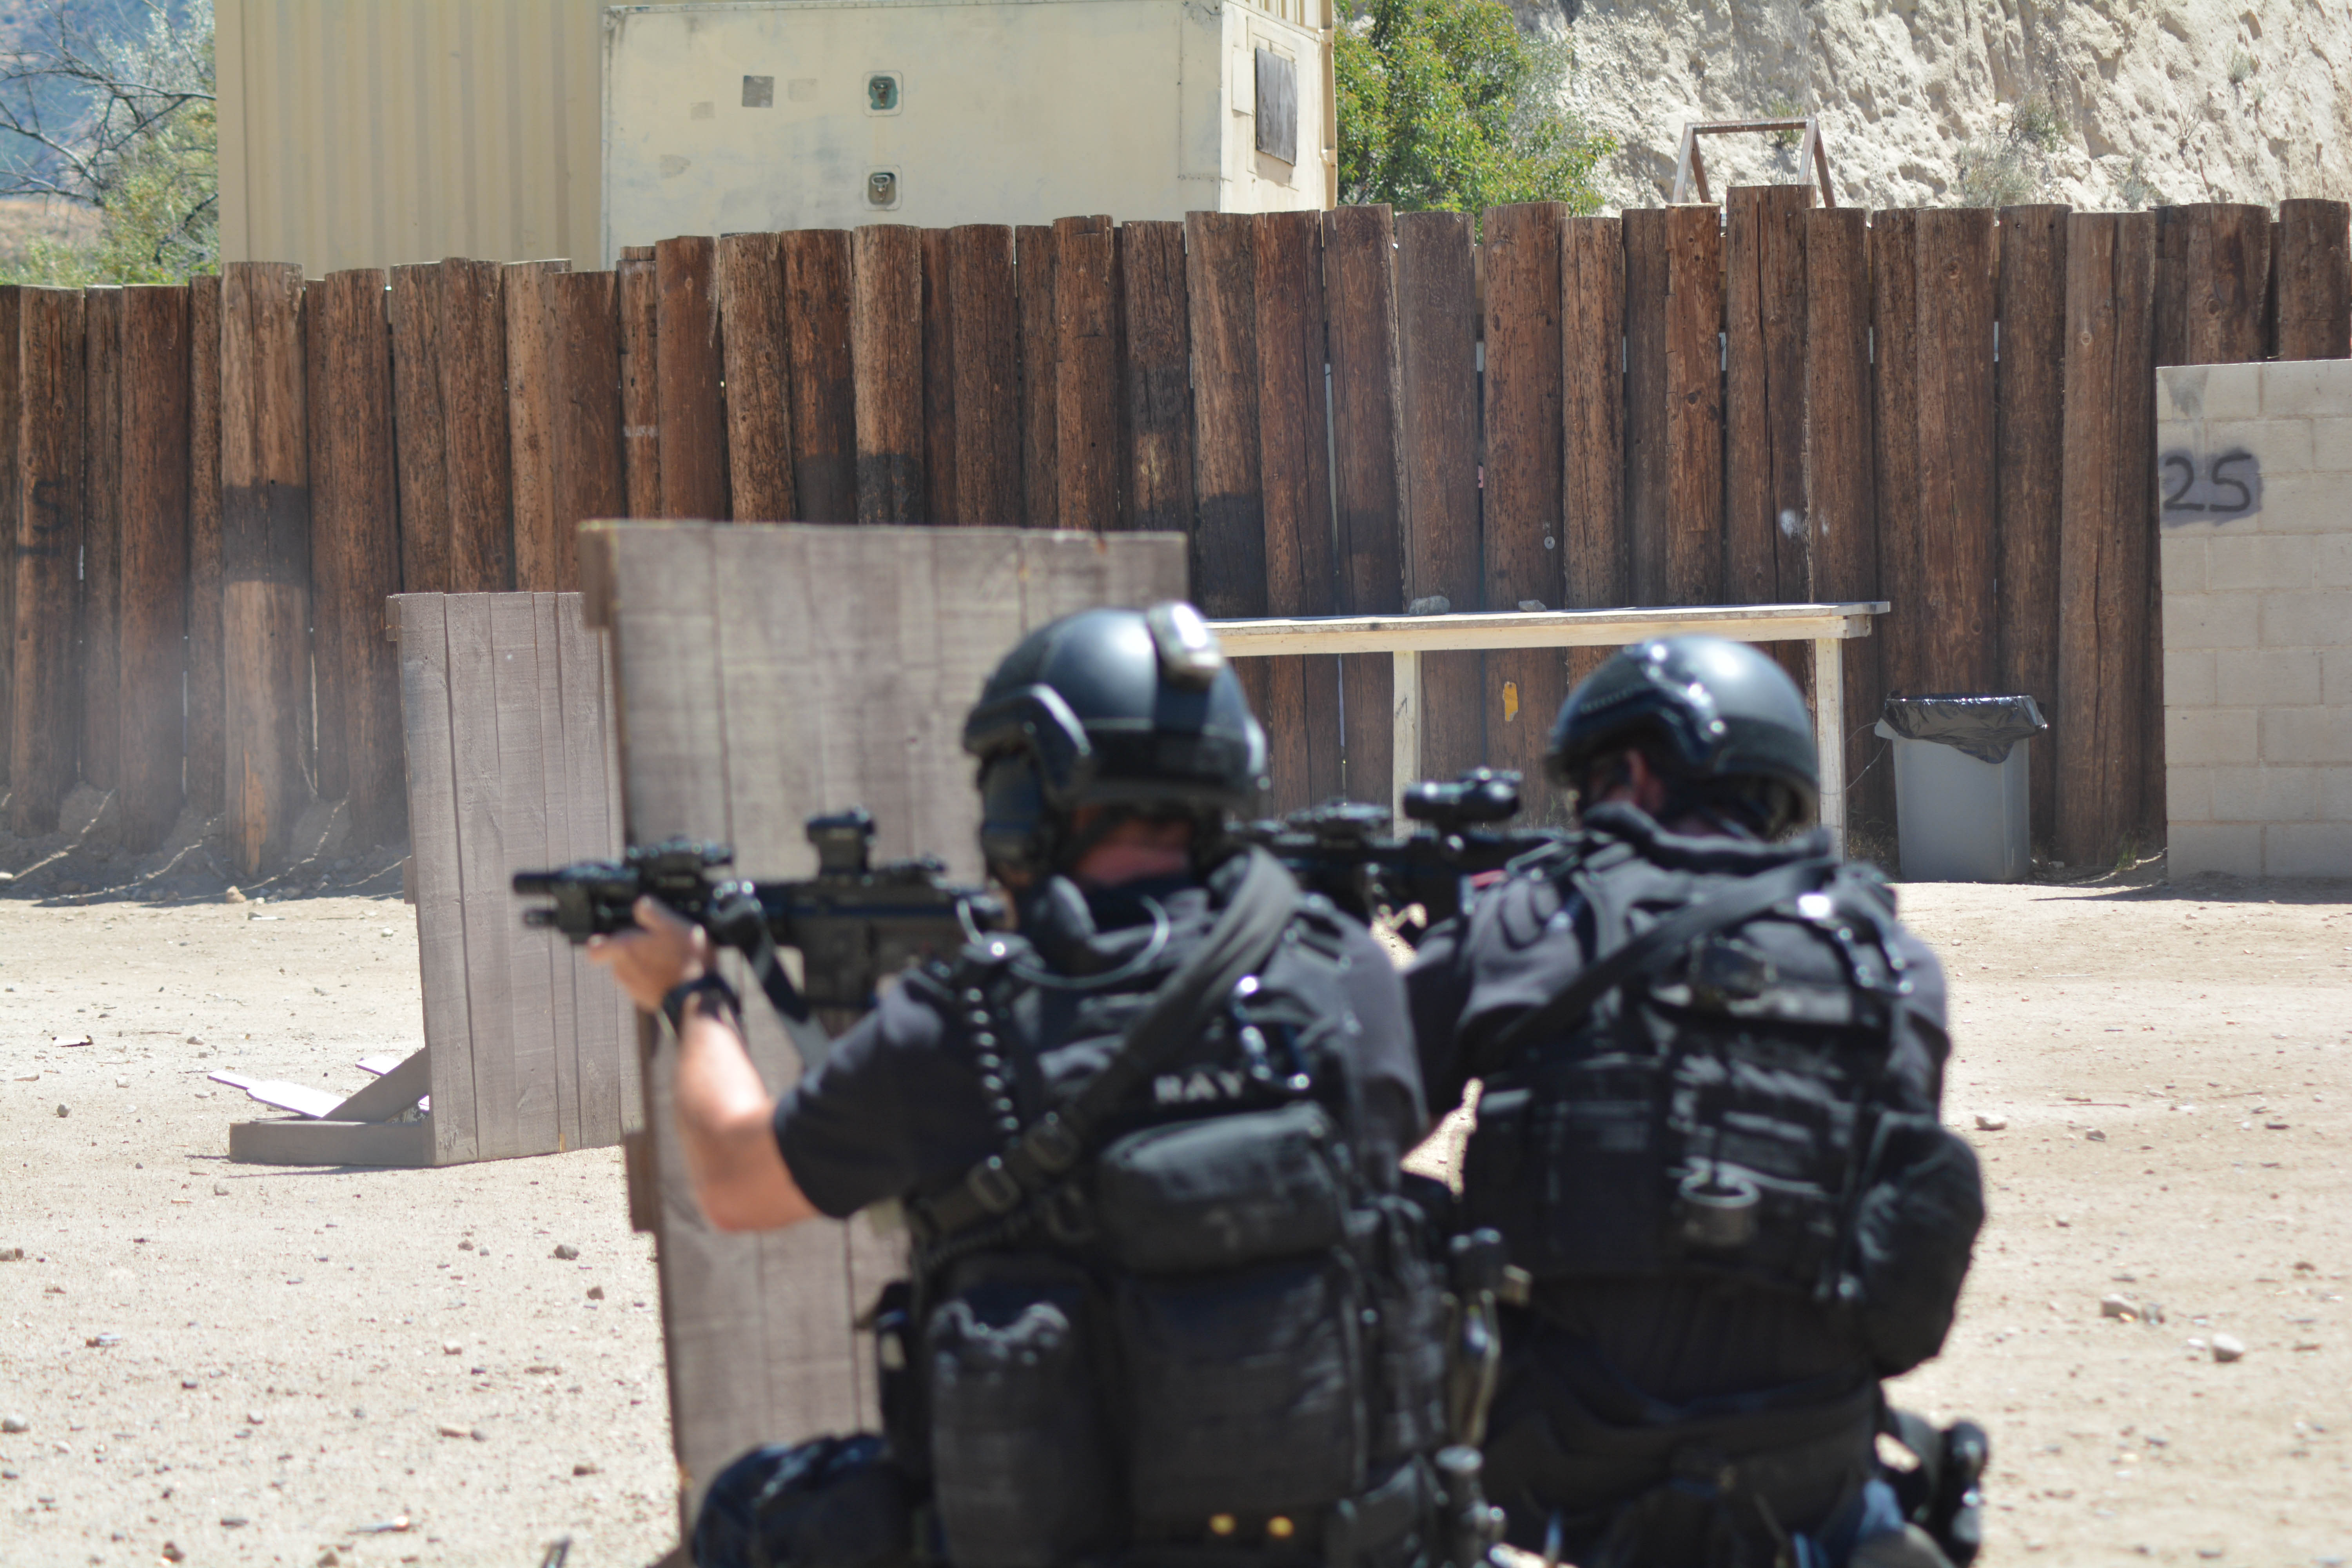
recreation, soldier, army, shooting, swat, lapd, swattraining, games, paintball, outdoor recreation, shooting sport